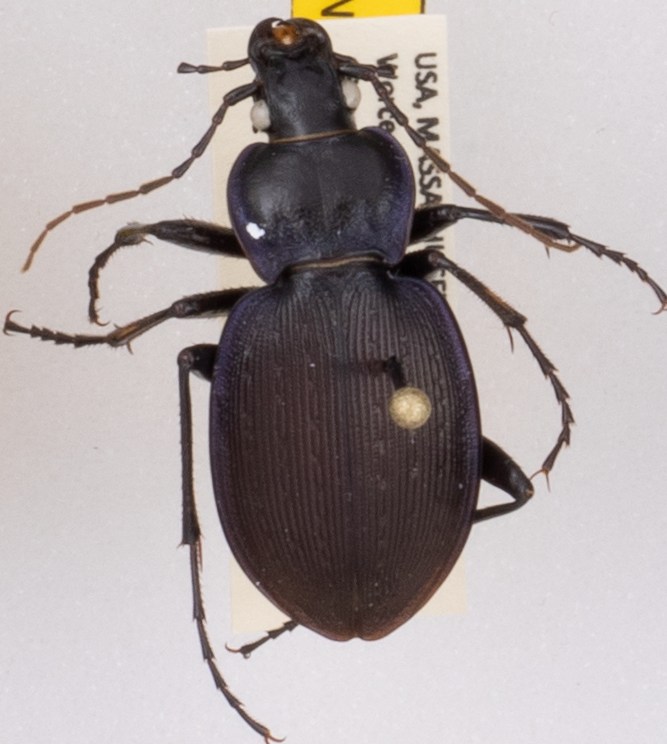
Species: Carabus goryi
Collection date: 2018-08-14
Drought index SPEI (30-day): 2.09
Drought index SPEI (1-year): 1.16
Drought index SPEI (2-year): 0.82